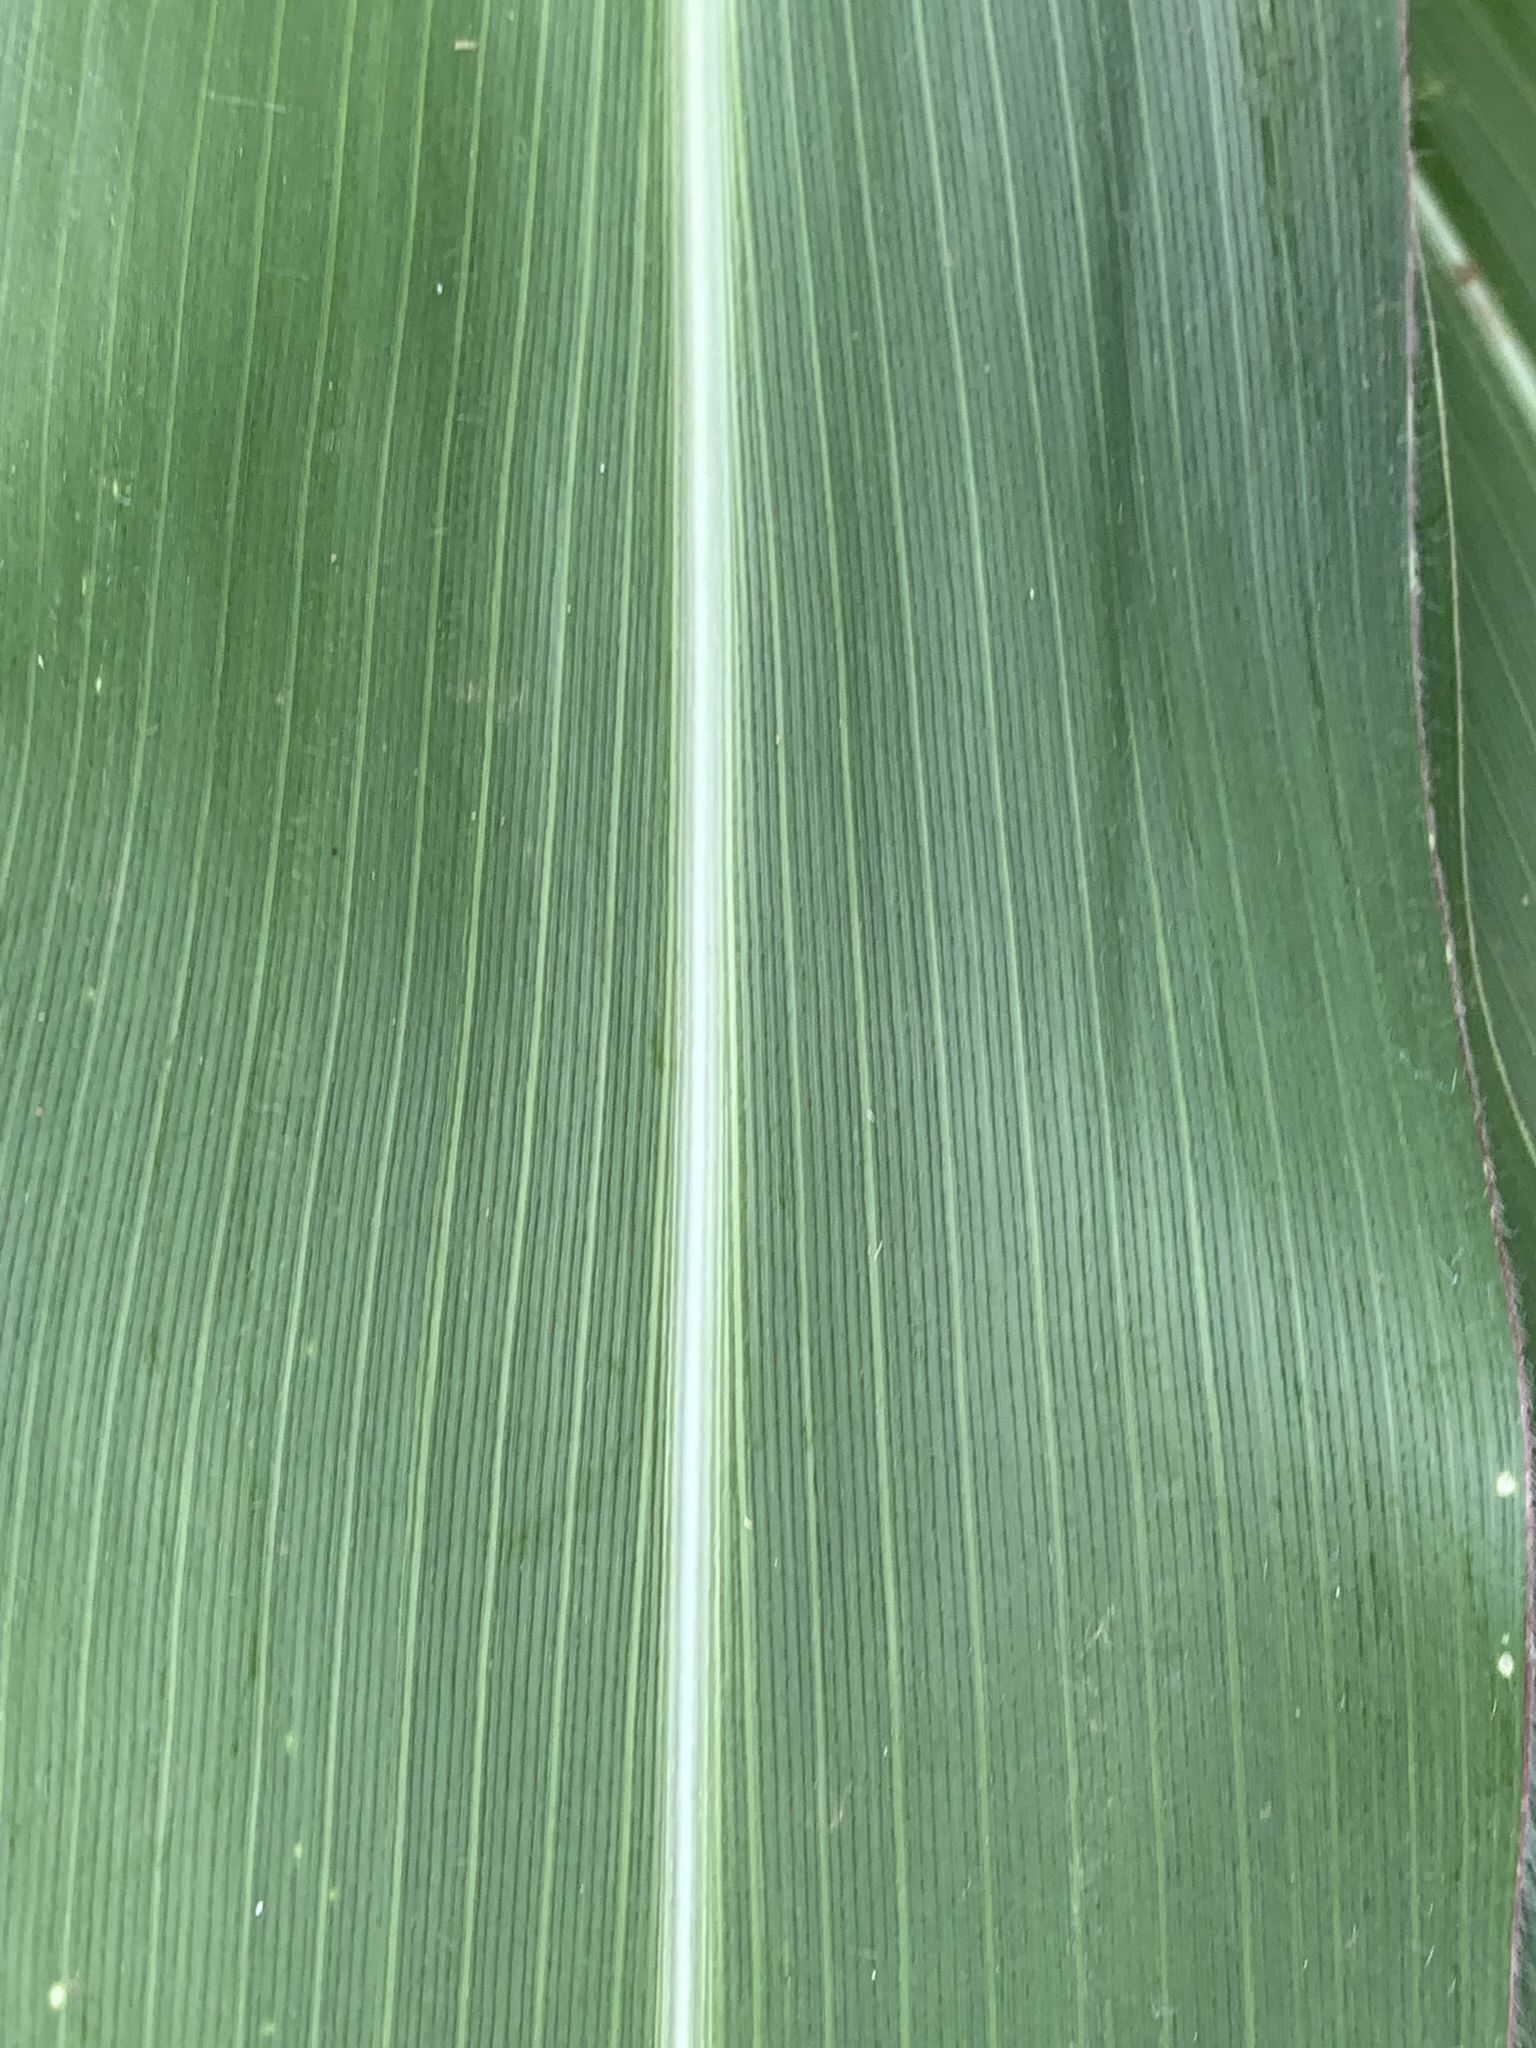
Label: Healthy